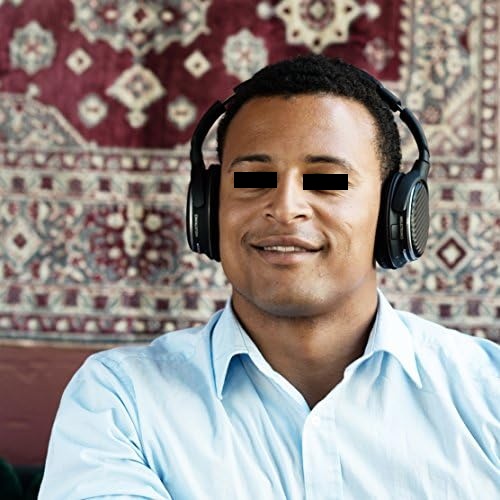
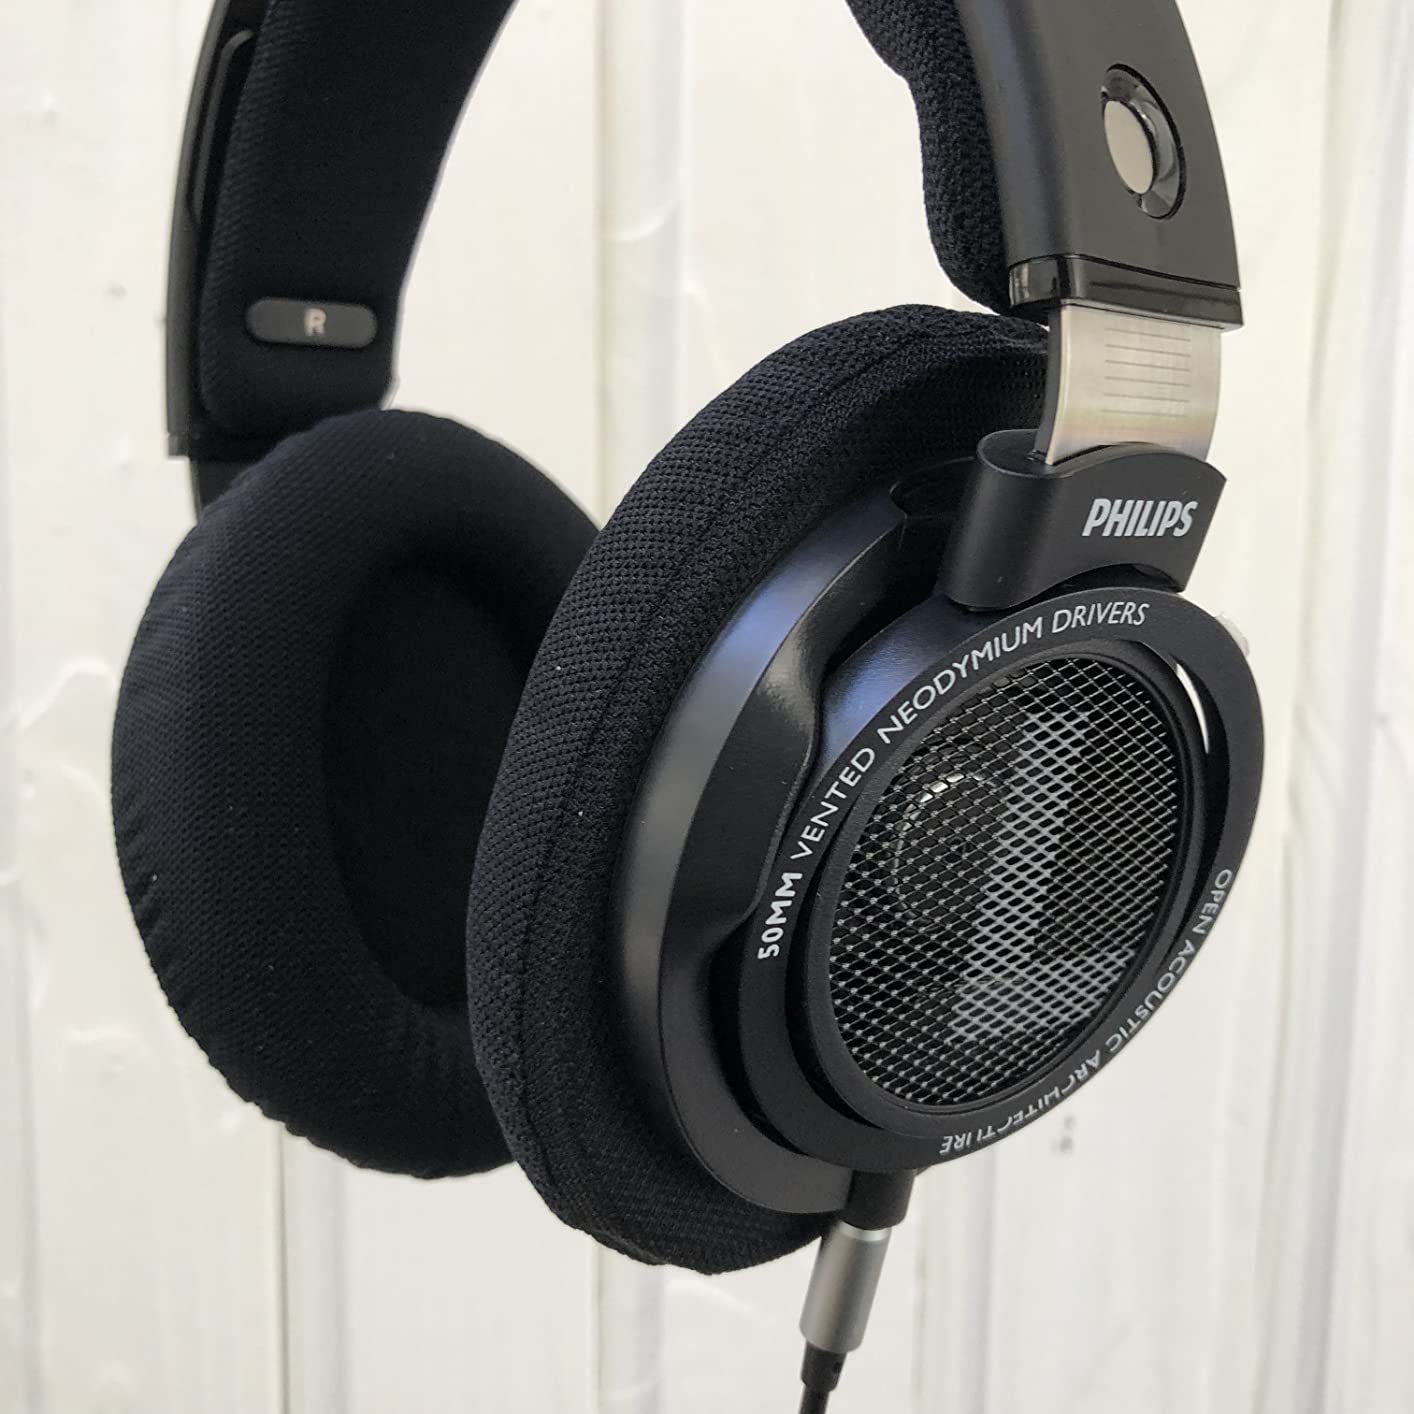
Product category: headphones
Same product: no